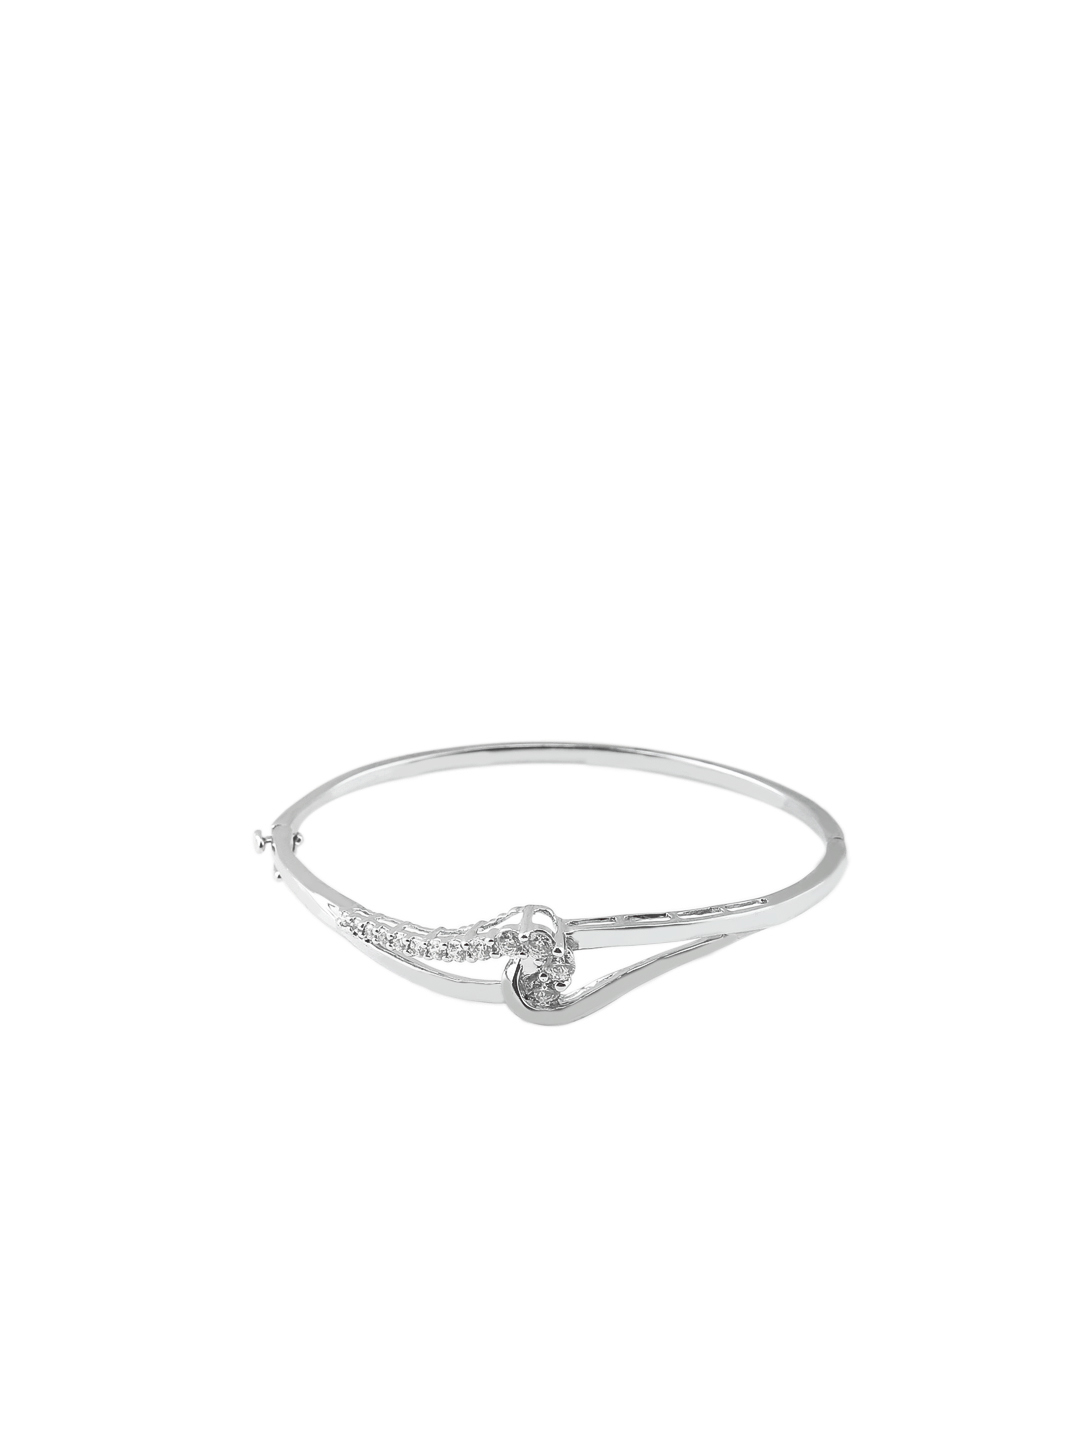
Lucera Silver Bangle
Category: Accessories / Jewellery / Bangle
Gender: Women
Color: Silver
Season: Summer 2013
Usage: Casual